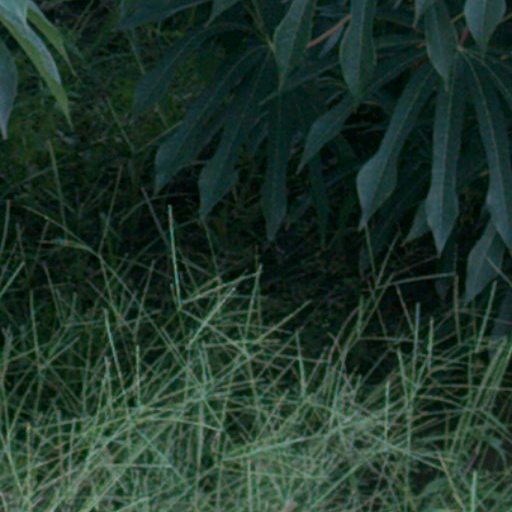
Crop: cassava